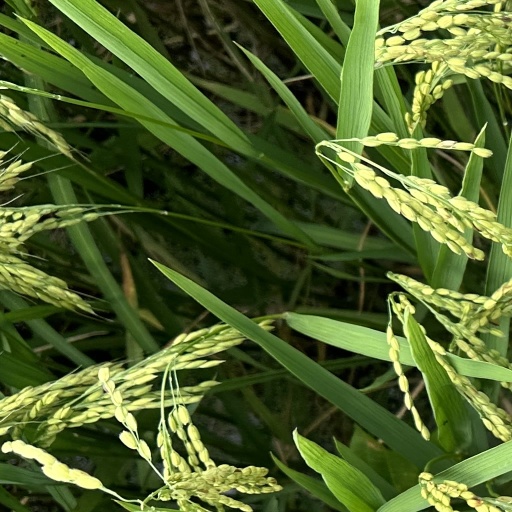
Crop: rice